August 1400 imperial election

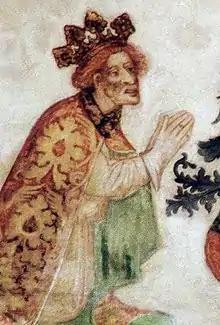
Rupert I, who won the election.

The imperial election of 21 August 1400 was an imperial election held to select the emperor of the Holy Roman Empire. It took place in Rhens.